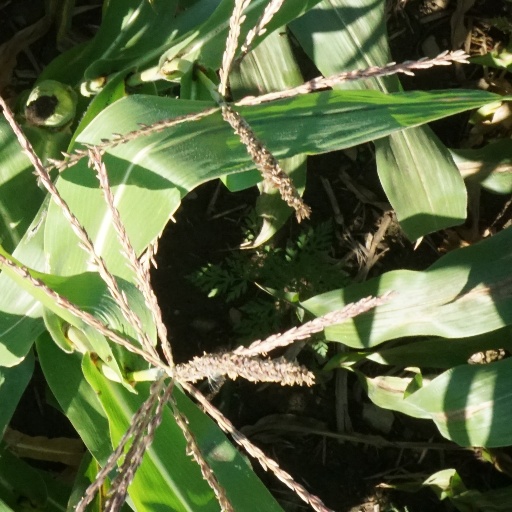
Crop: maize; corn